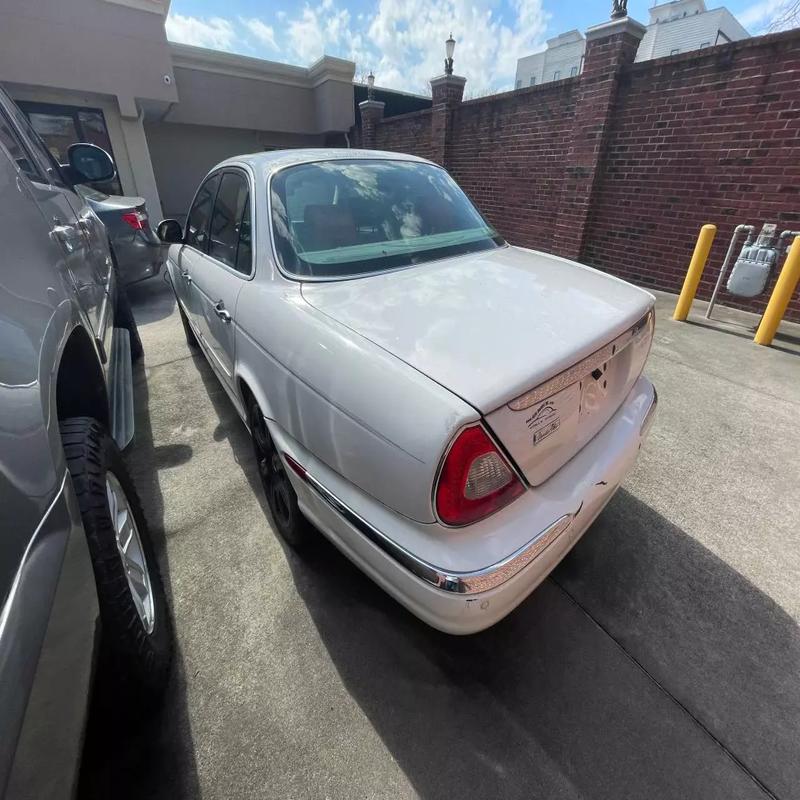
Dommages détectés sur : pare-choc arrière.
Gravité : mineur